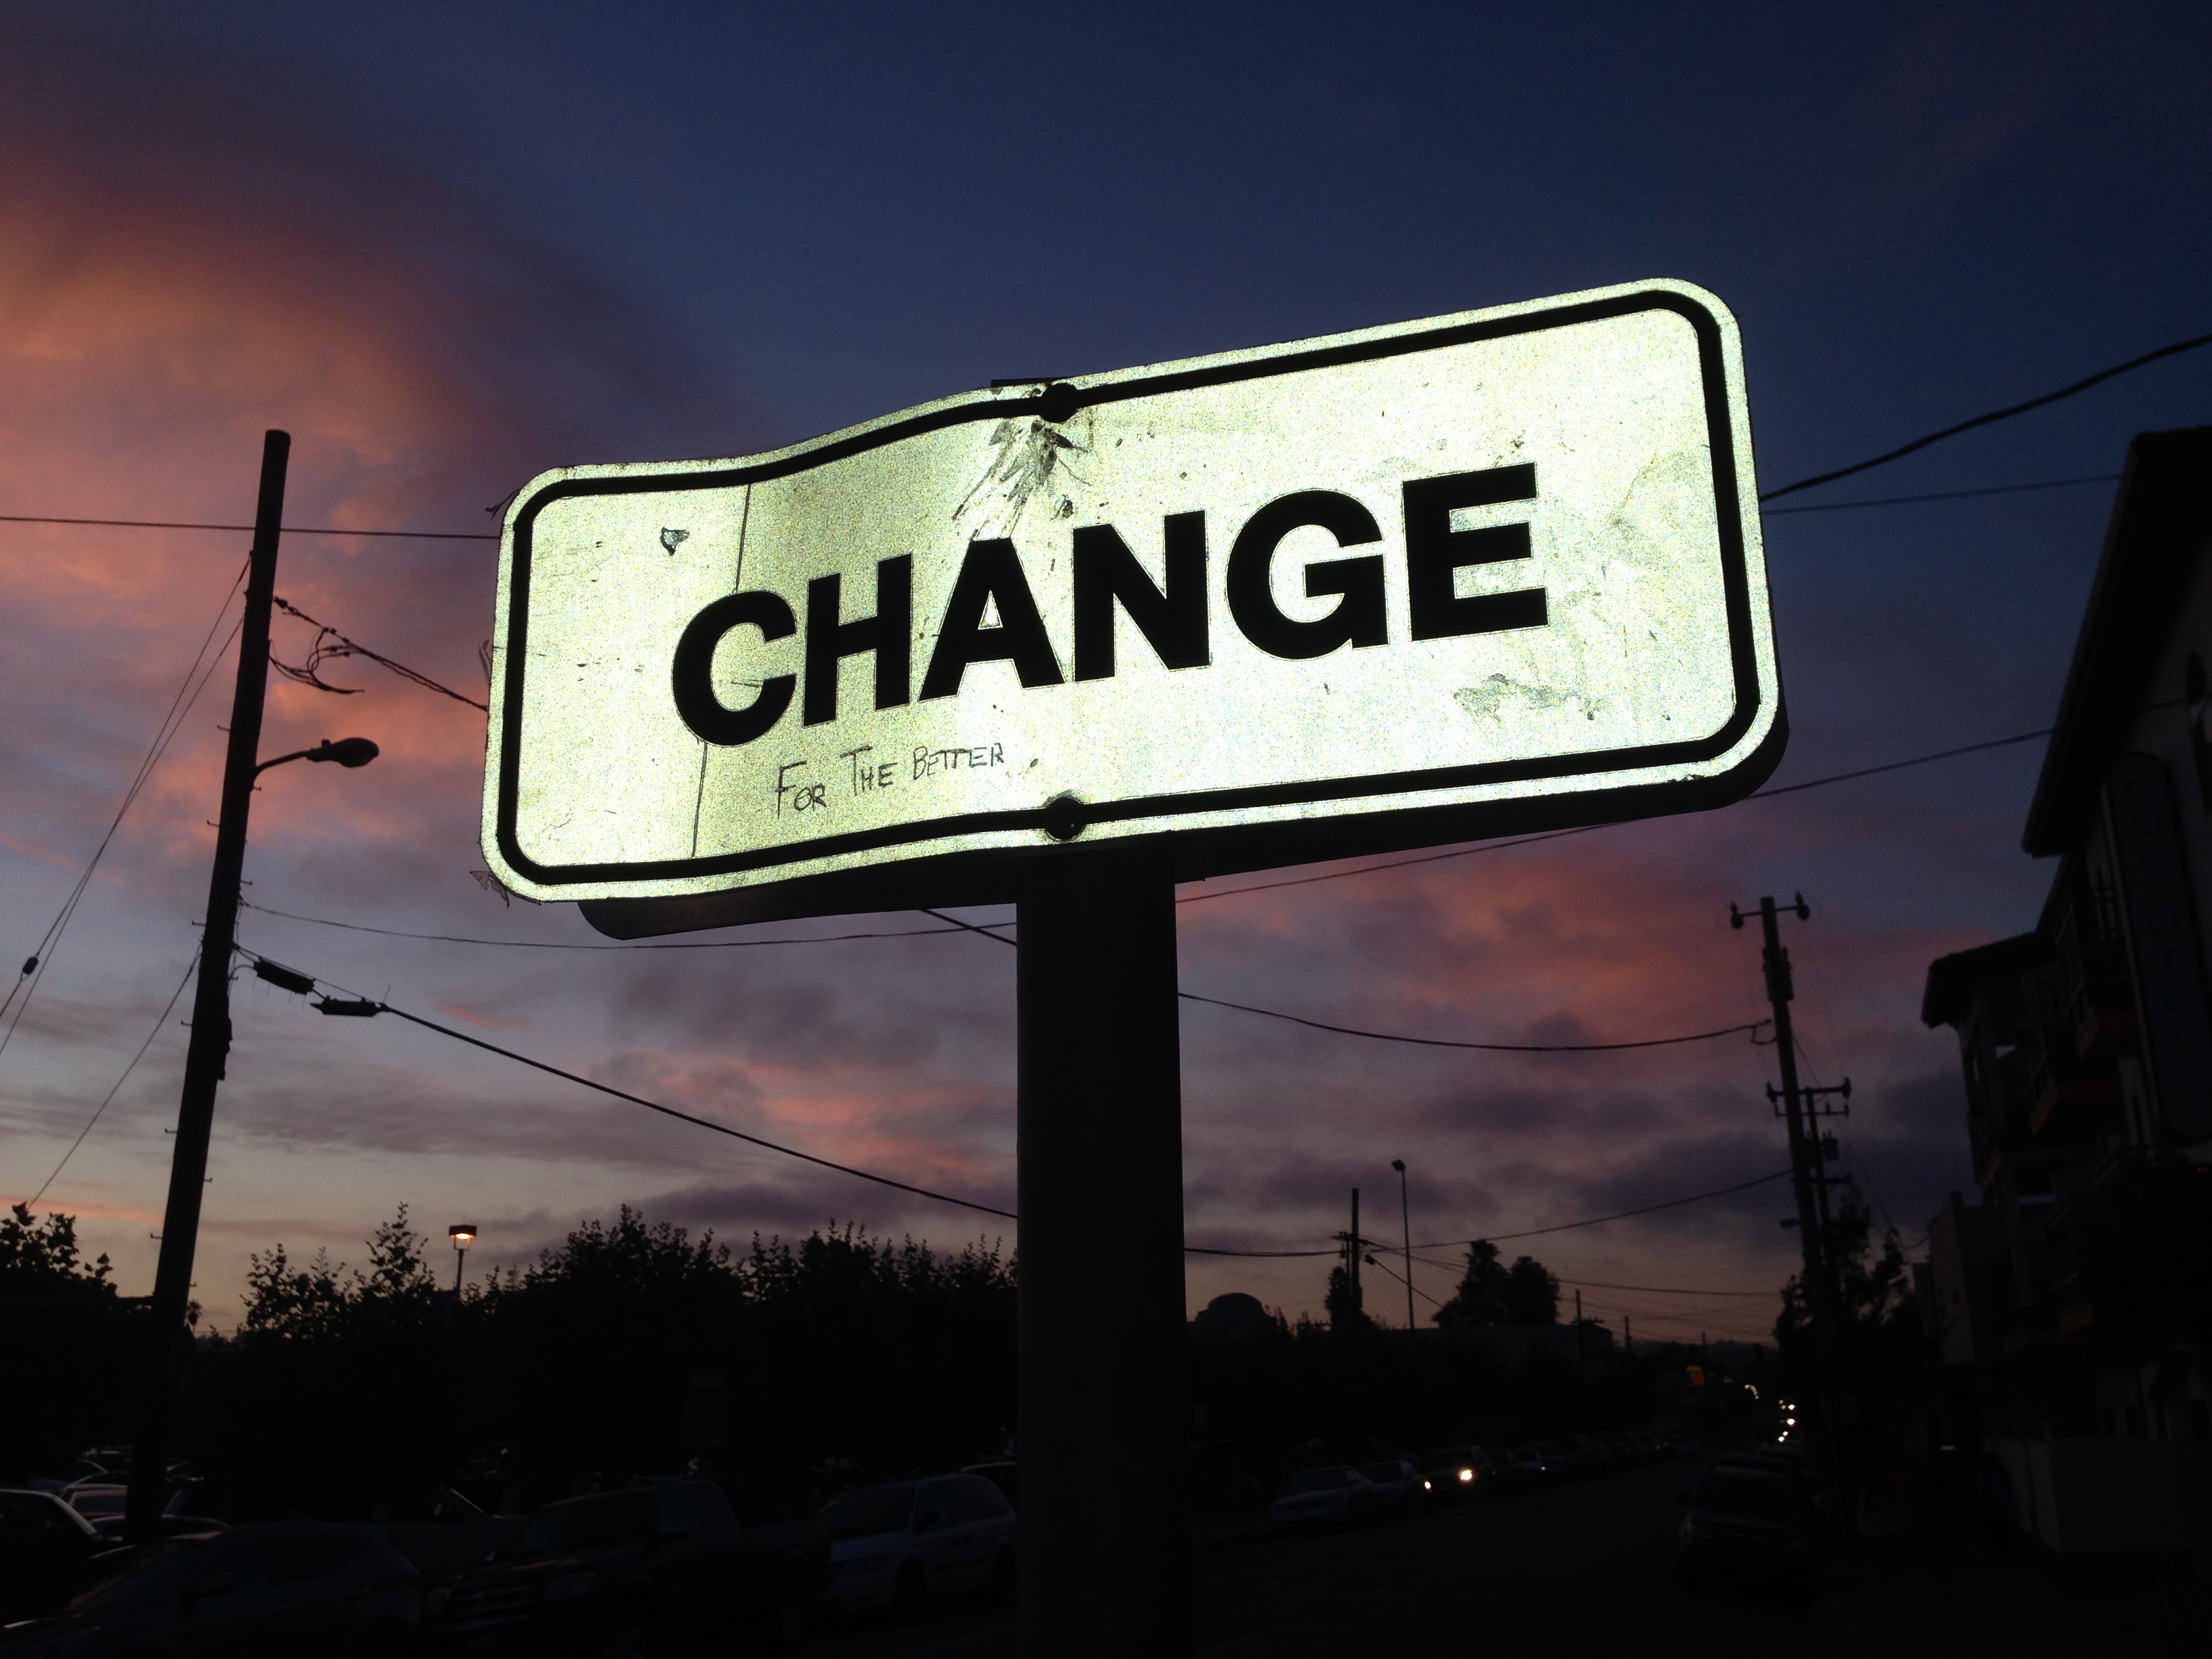
road, morning, sign, evening, street sign, signage, lane, lighting, change, shape